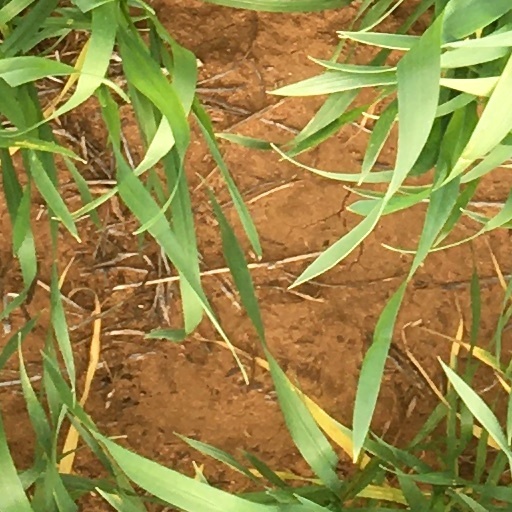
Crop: wheat